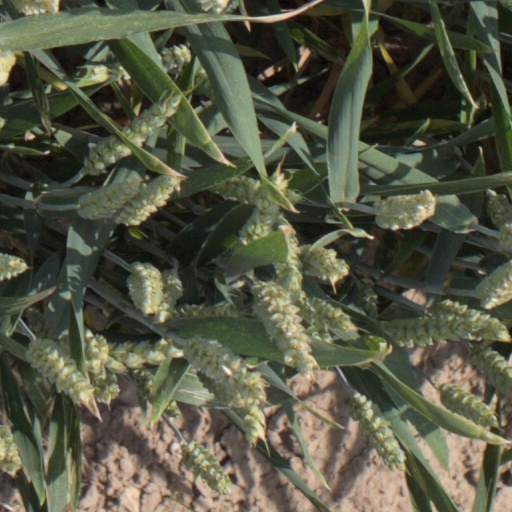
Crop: wheat